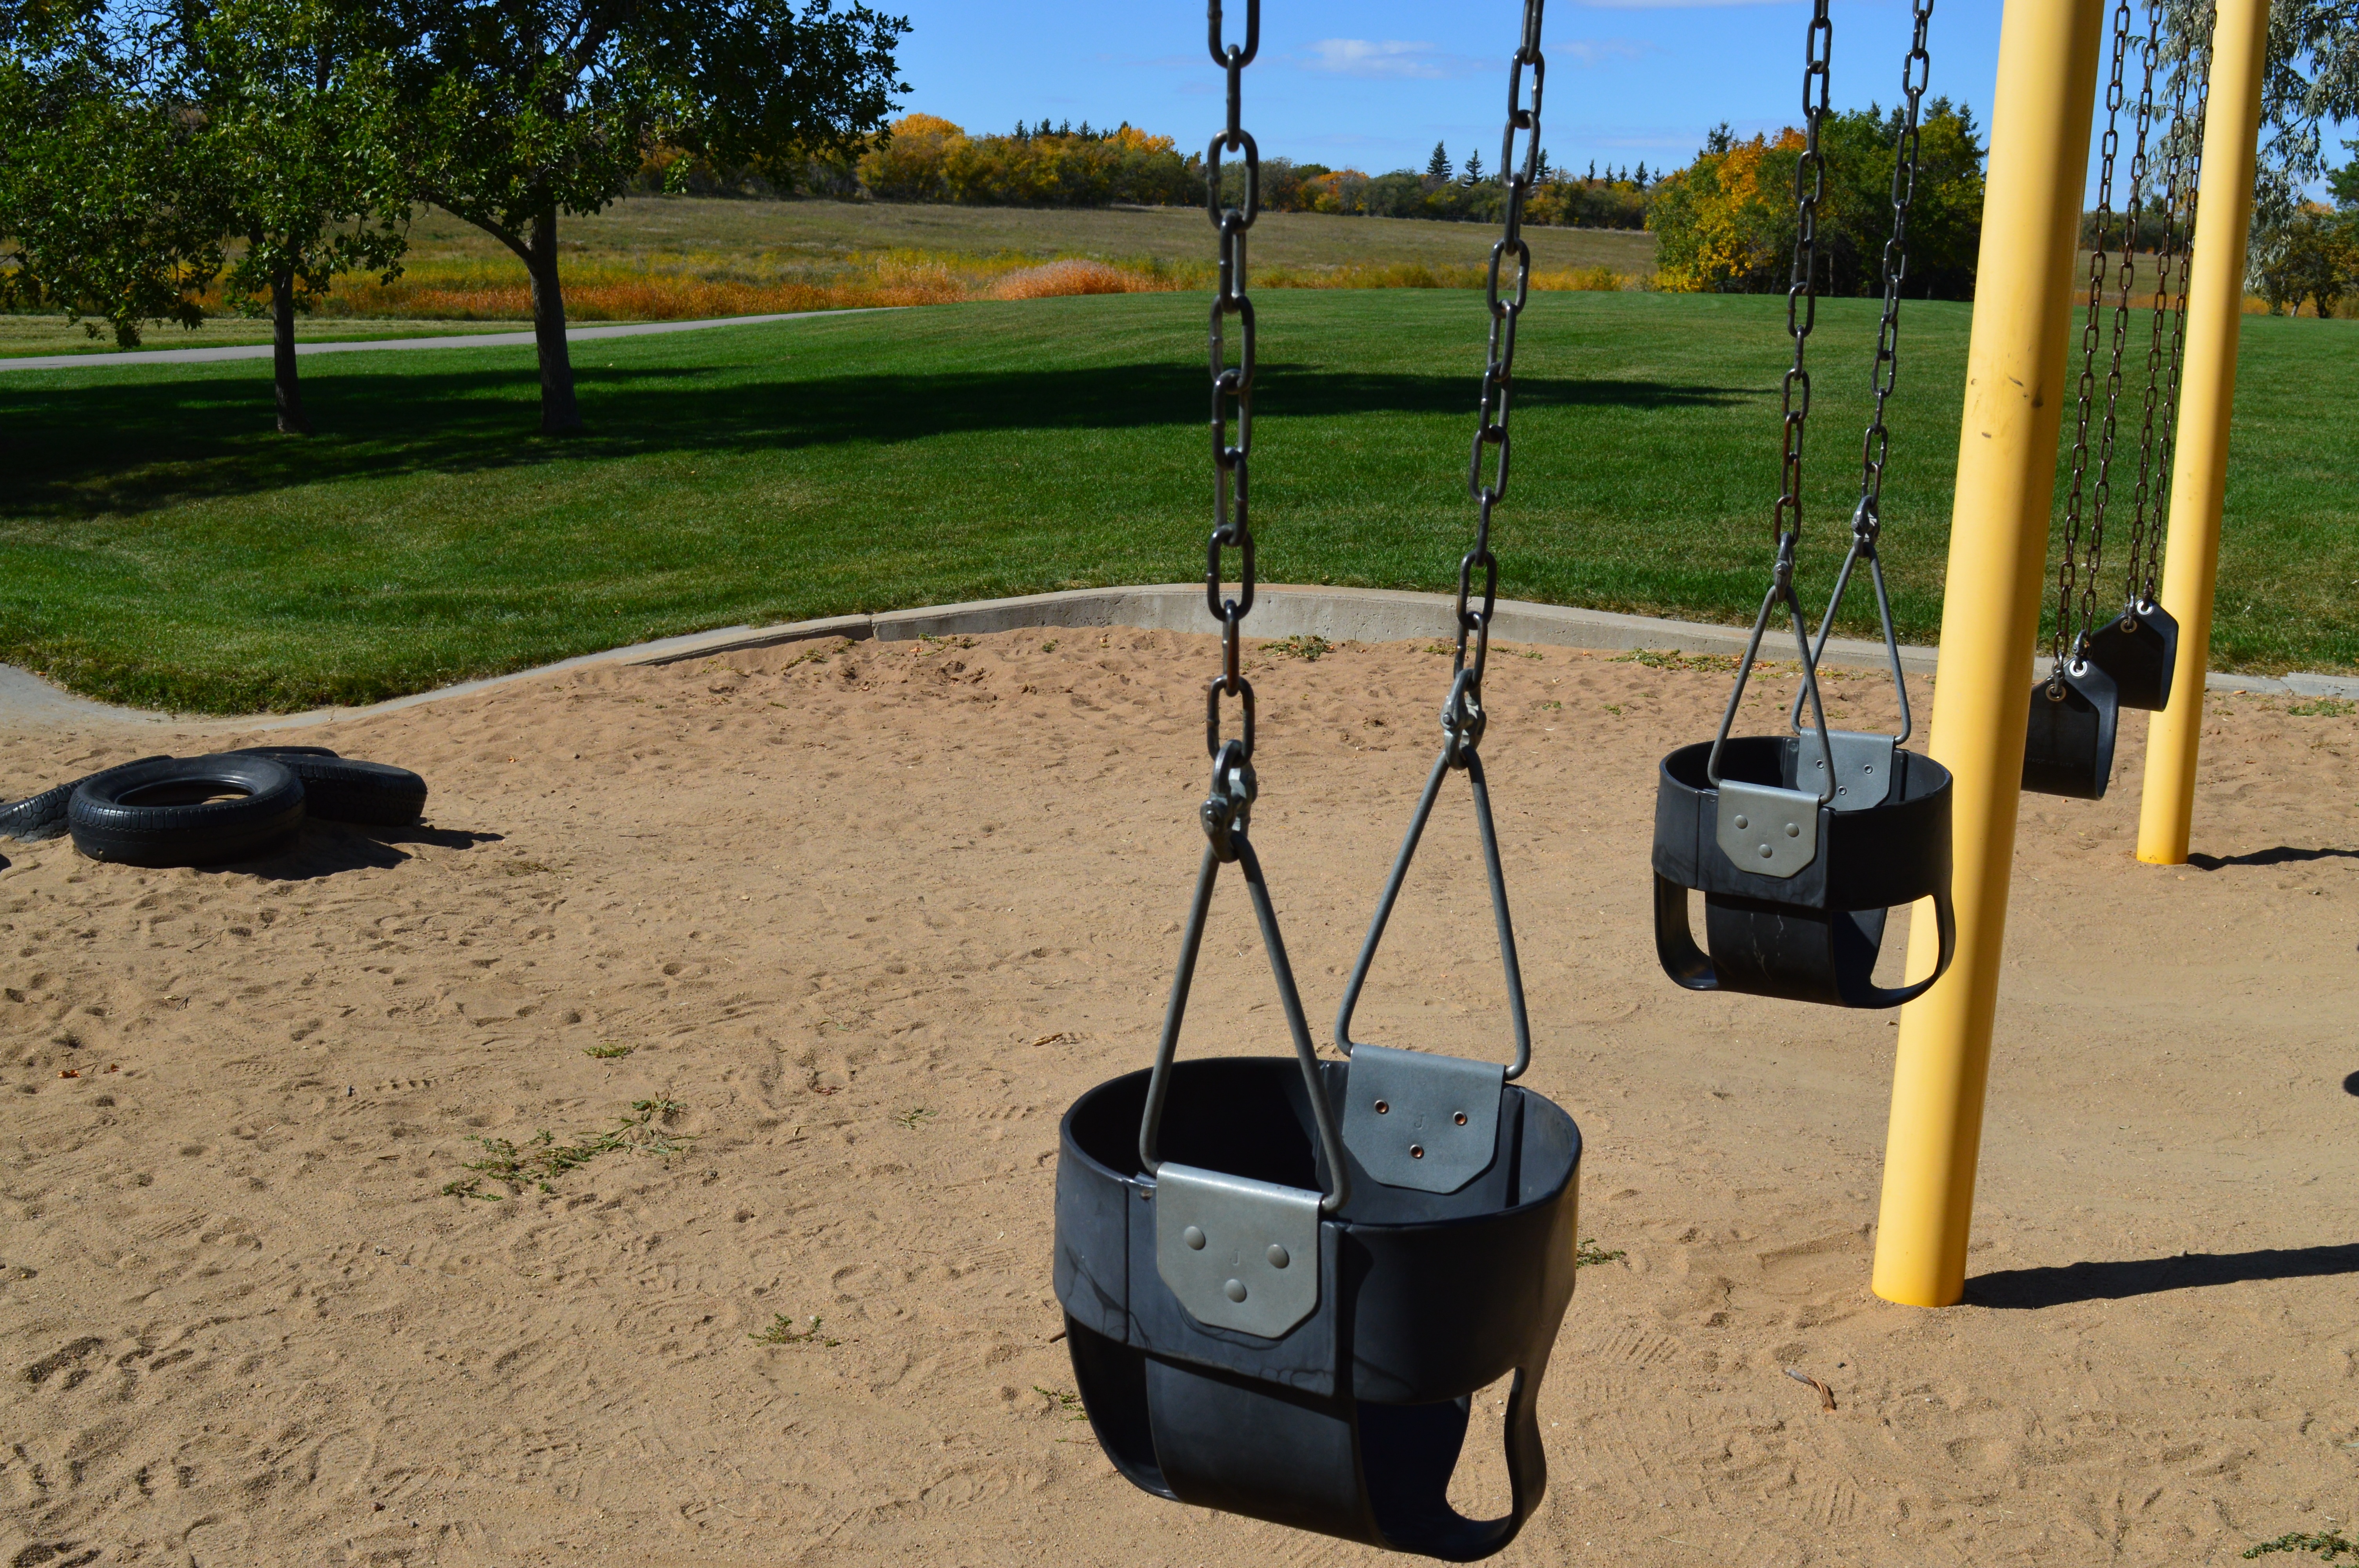
outdoor, sand, play, recreation, park, childhood, swing, public space, activity, playground, swingset, swinging, swings, man made object, outdoor recreation, outdoor play equipment, swing set